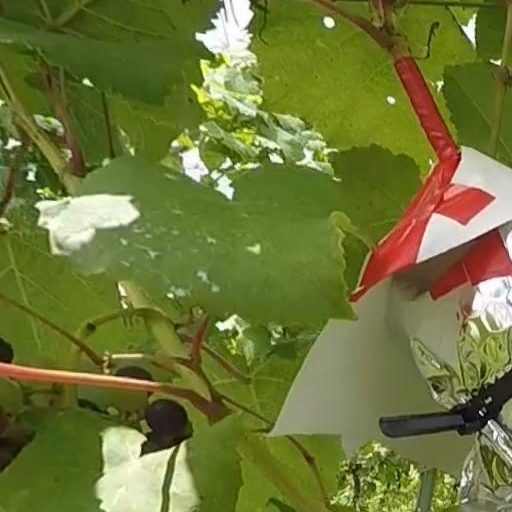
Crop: grape